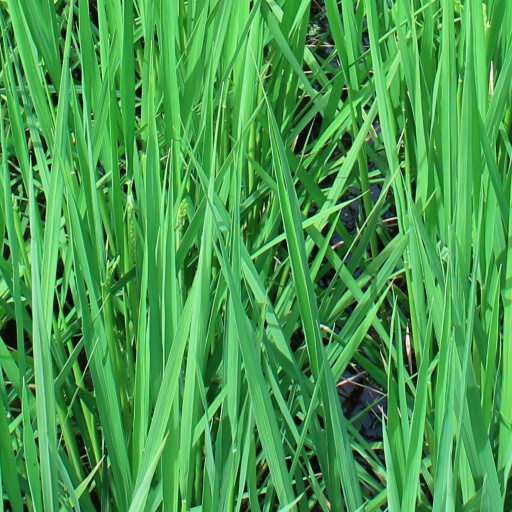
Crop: rice